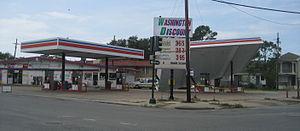
L'ouragan Gustav est le 7ᵉ cyclone tropical, le 3ᵉ ouragan et le 2ᵉ ouragan majeur de la saison cyclonique 2008 dans l'océan Atlantique nord.